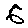
Label: 6